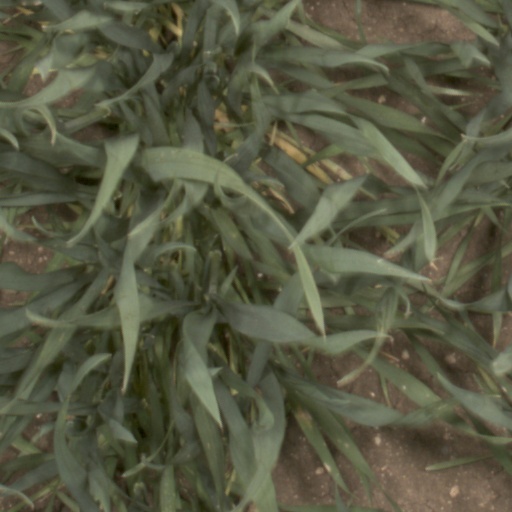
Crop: wheat